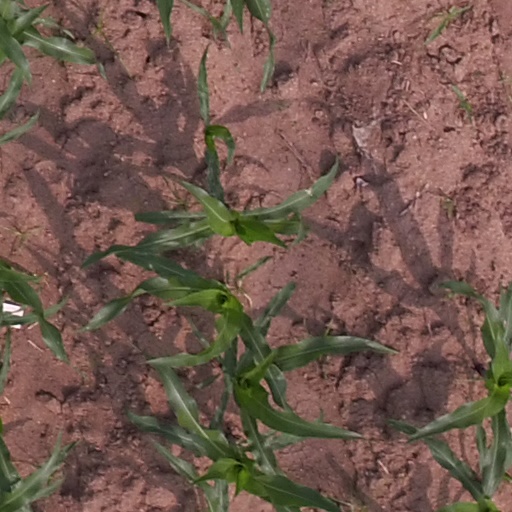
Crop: maize; corn